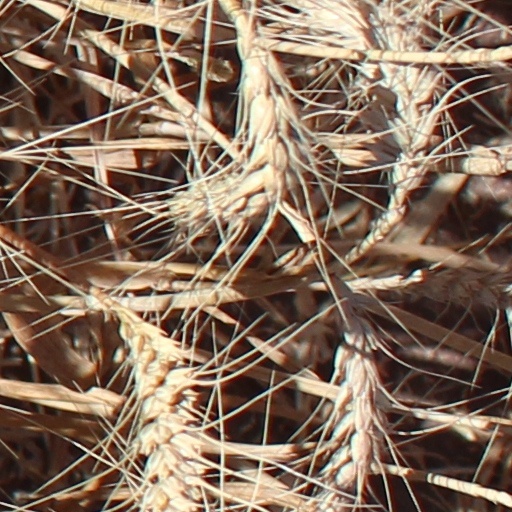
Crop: wheat